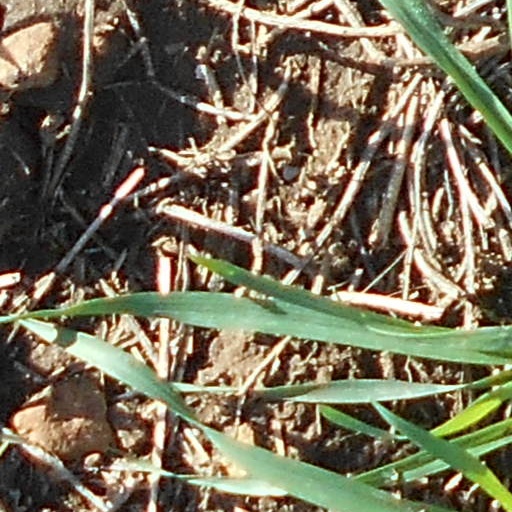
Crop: wheat